Reindeer Station

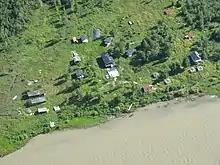
Reindeer Station viewed from the air, 2013

In the early 1920s, the Government of Canada received reports that the wild caribou herds of the Western Arctic were in steep decline. This would have placed the local Inuvialuit in danger of starvation. A similar event in 1890s Alaska led the United States Government to purchase a large herd of reindeer from Europe, introducing Native Alaskans to Old World animal husbandry practices. This Alaska Reindeer Service, headquartered at the Teller Reindeer Station, proved to be a modest success. In 1926, the Canadians decided to duplicate the program, hiring Danish botanist Erling Porsild to choose a suitable nucleus for the Canadian reindeer industry. By 1928, he had identified Mackenzie Delta as having the greatest potential, and the construction of Reindeer Station began. The next year, the federal government entered into a $225,000 contract with American "reindeer king" Carl J. Lomen to deliver 3,000 reindeer to the Canadian Arctic. The drive covered a distance of from Lomen's headquarters in Nome, Alaska, and a team of Norwegian Sámi herders were hired to drive the herd.